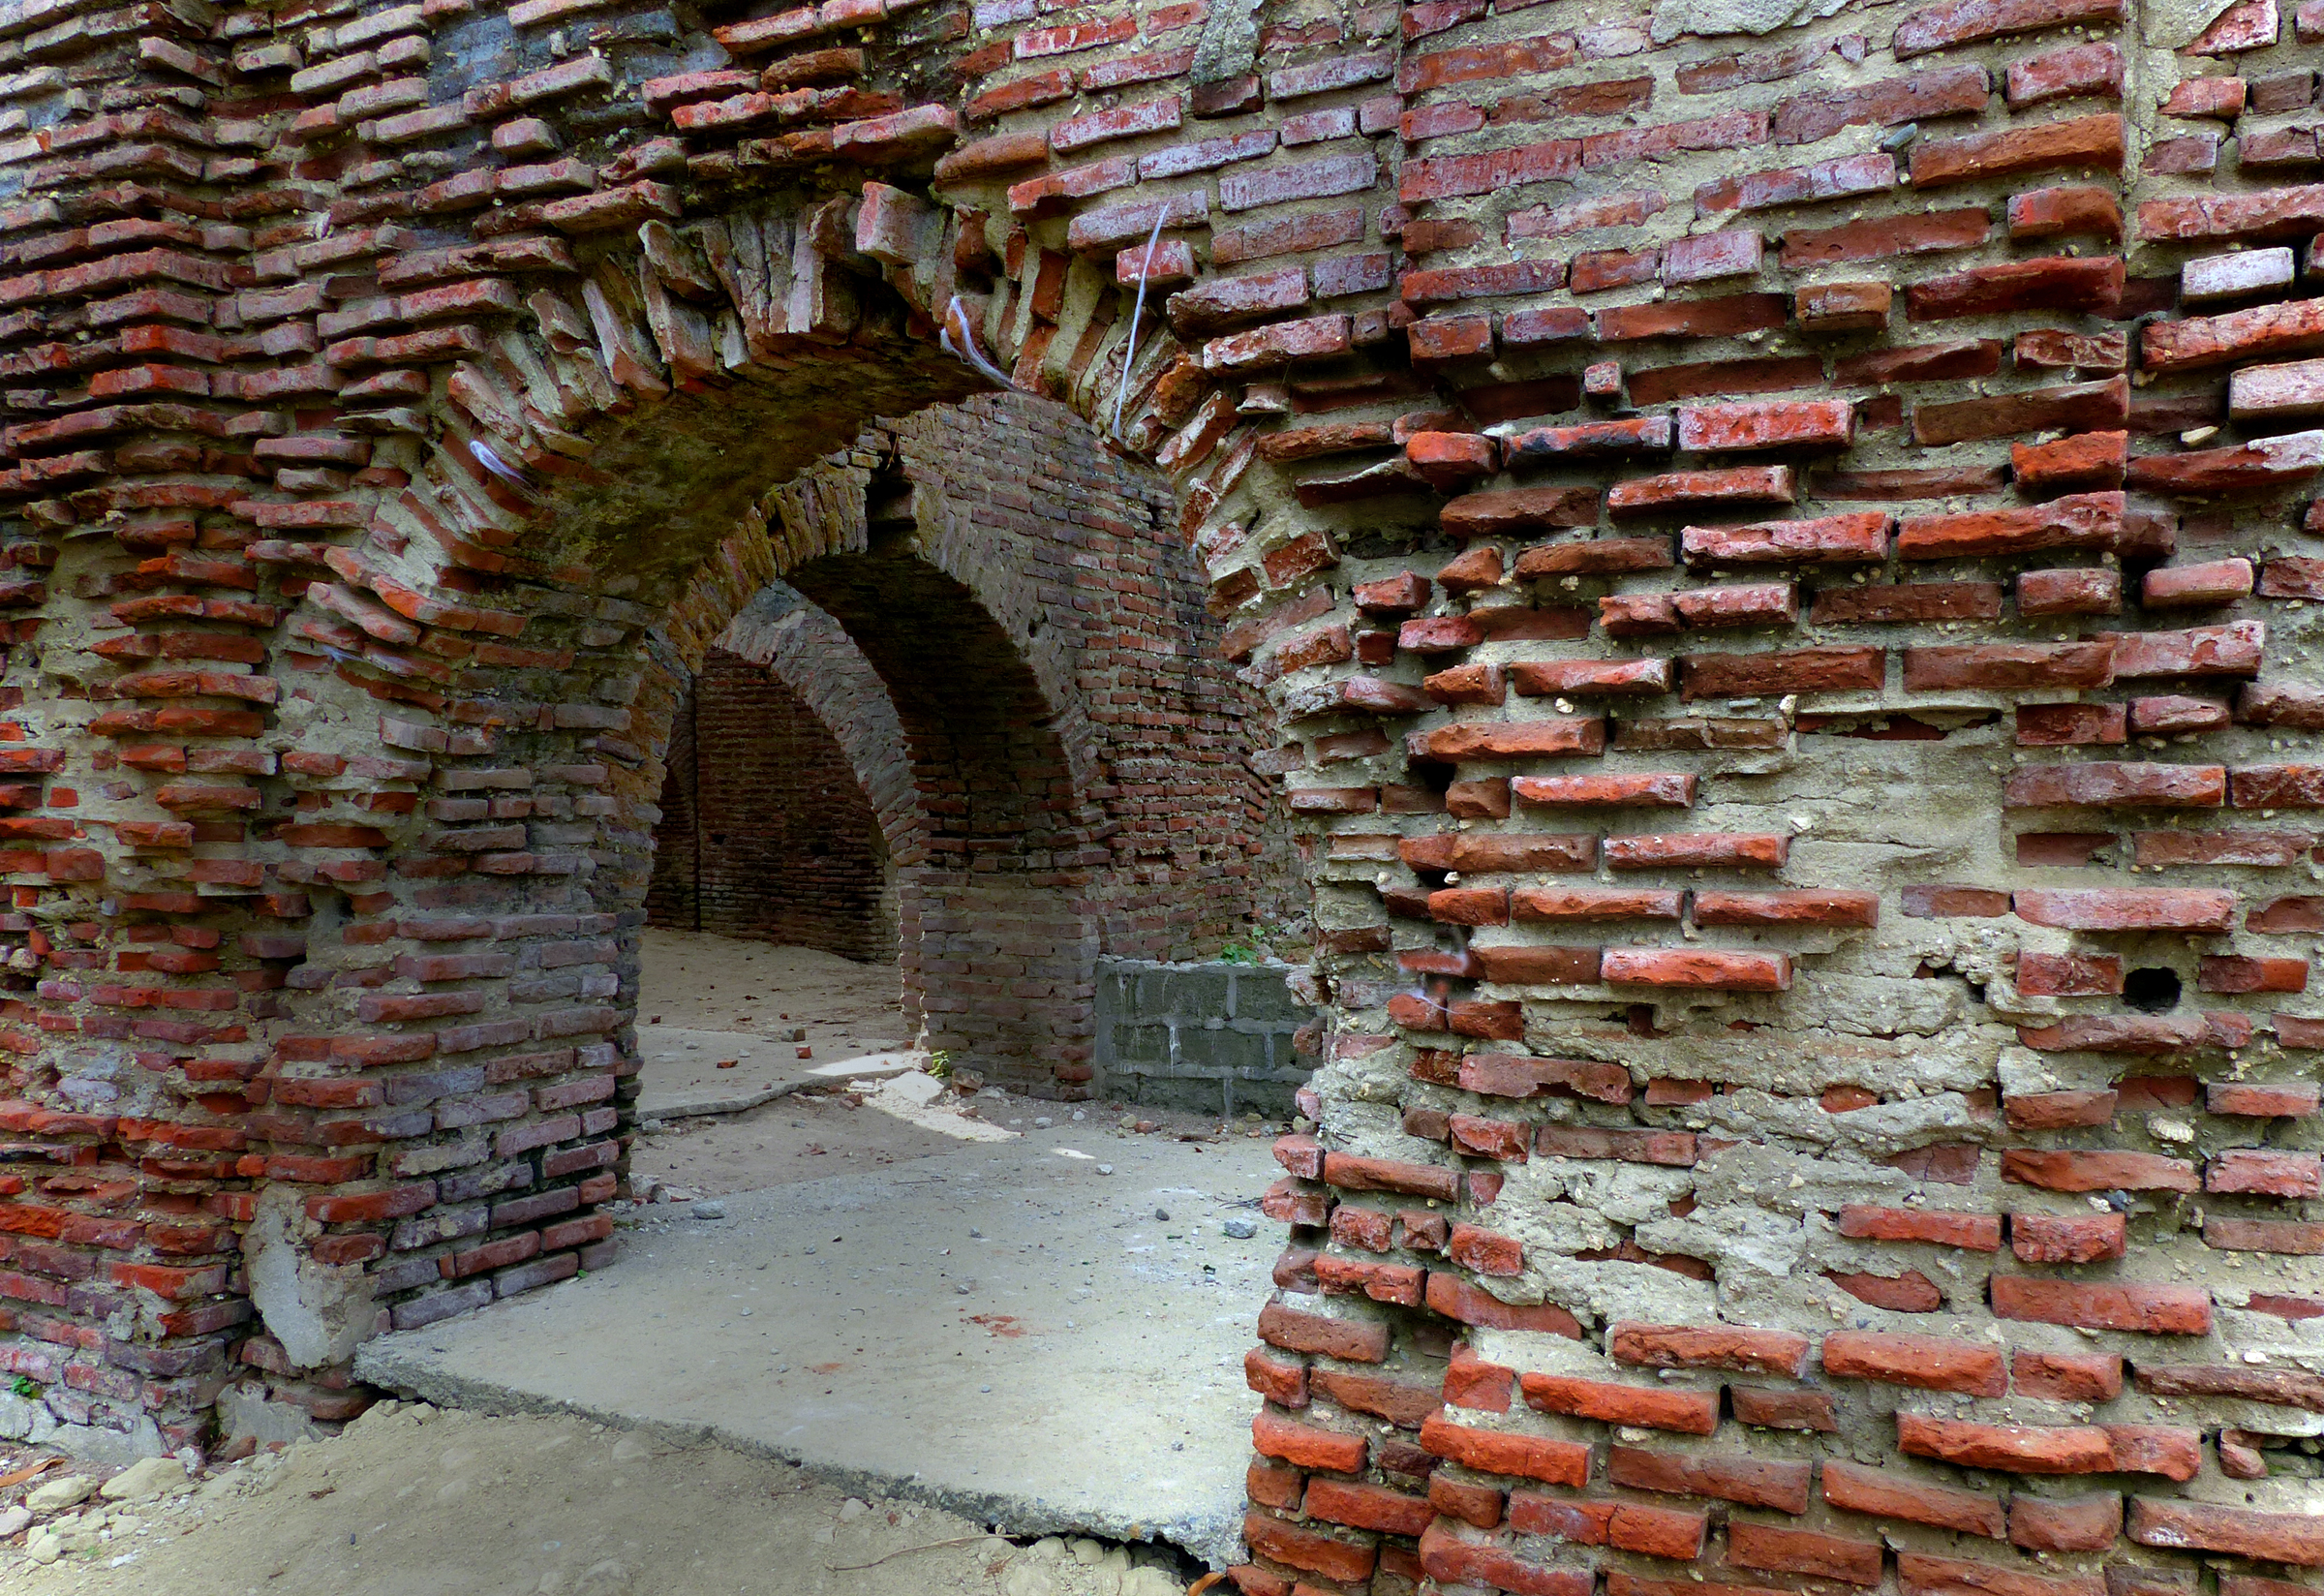
building, wall, arch, brick, material, temple, ruins, bridgecamera, brickwork, archaeological site, ancient history